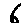
Label: 6